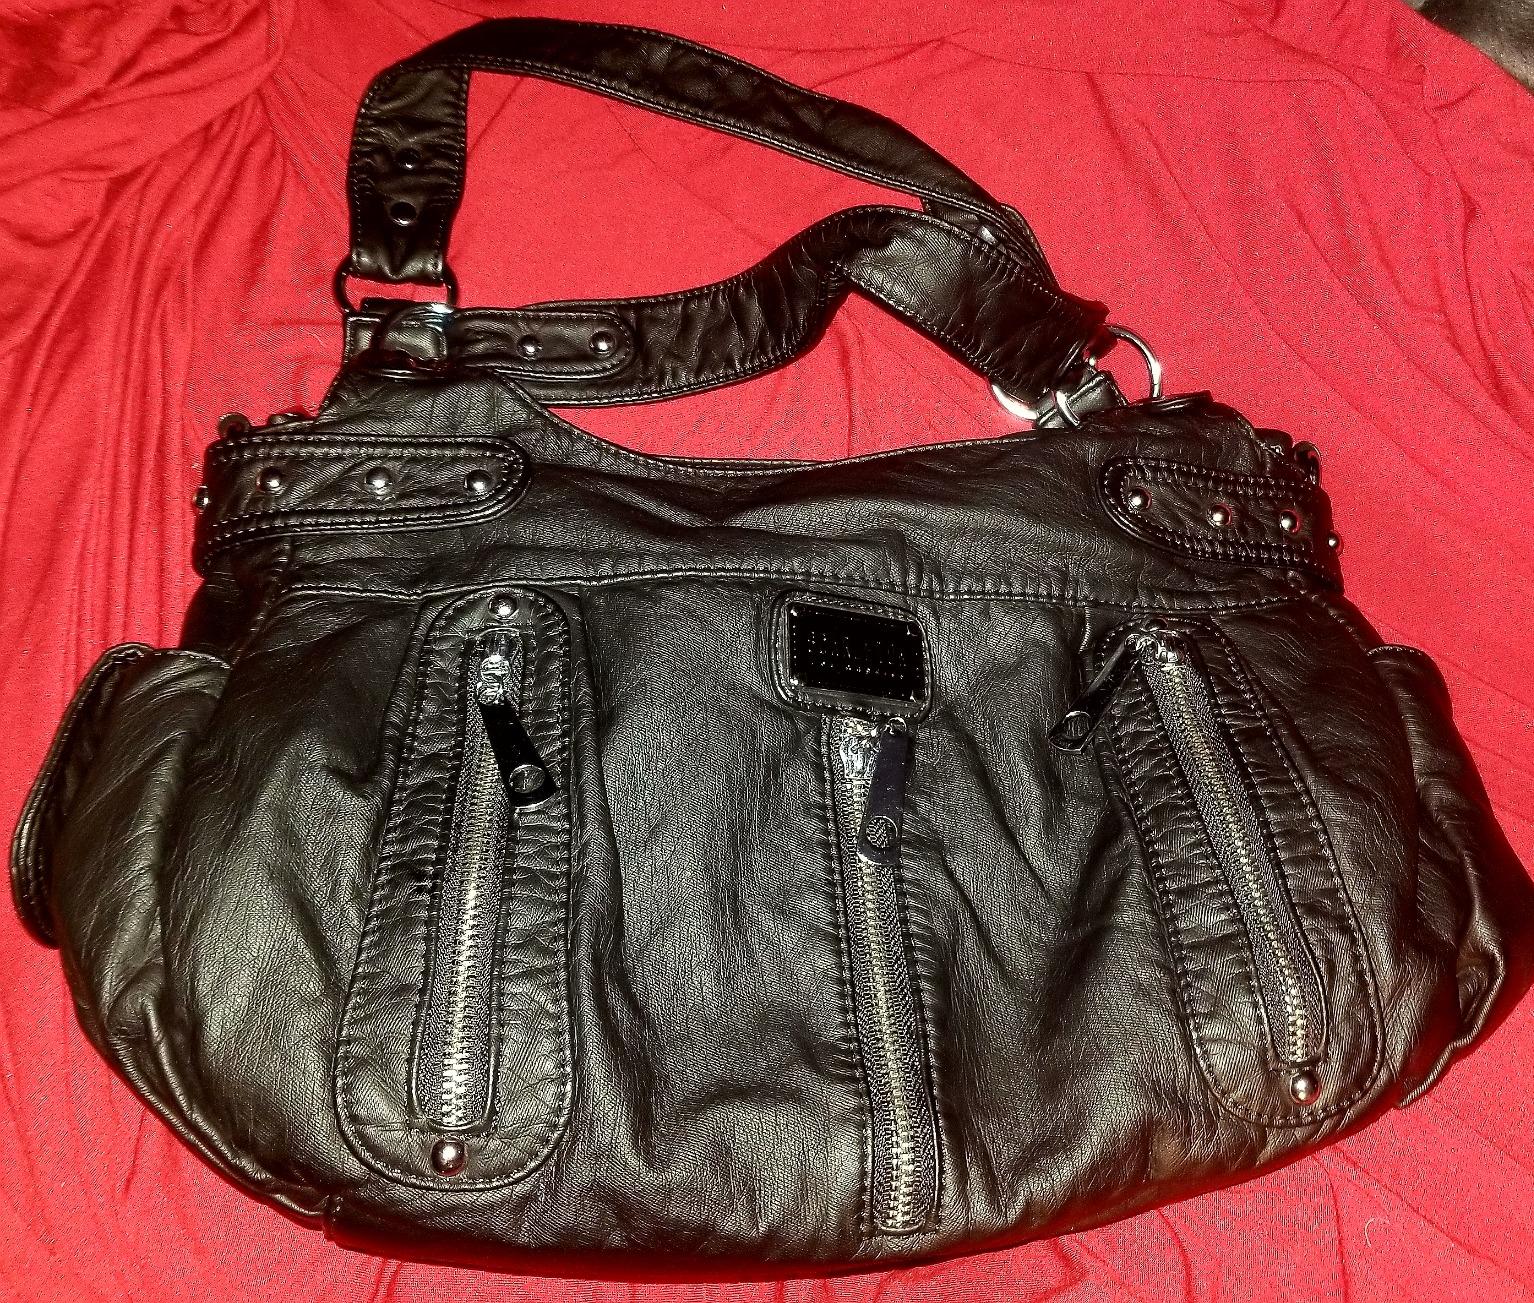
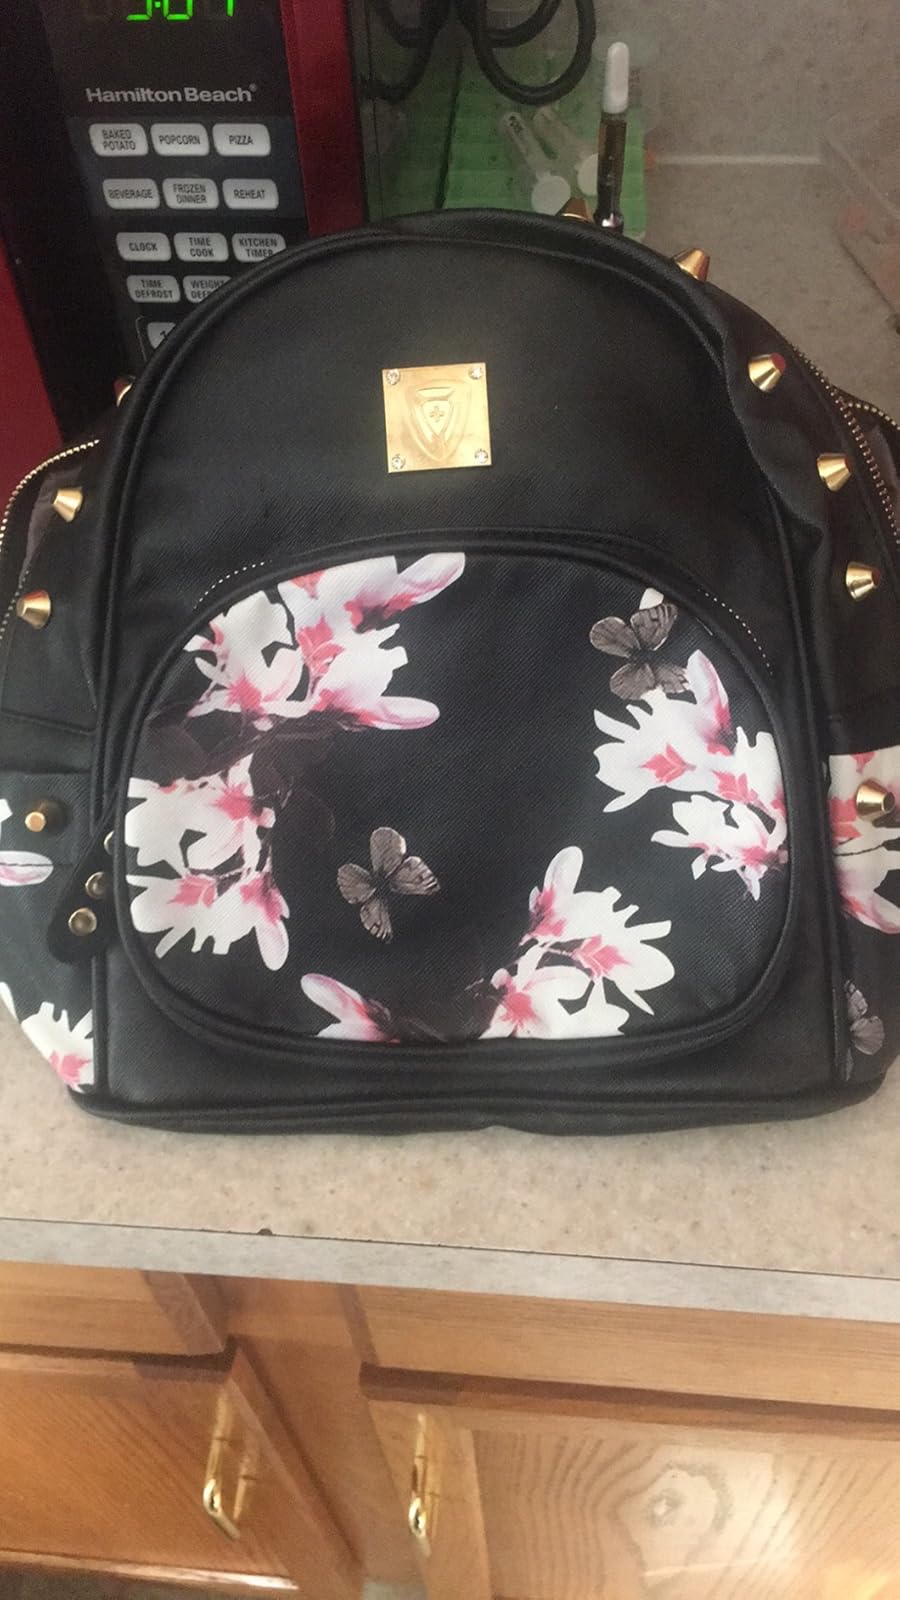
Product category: accessories_handbag
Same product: no